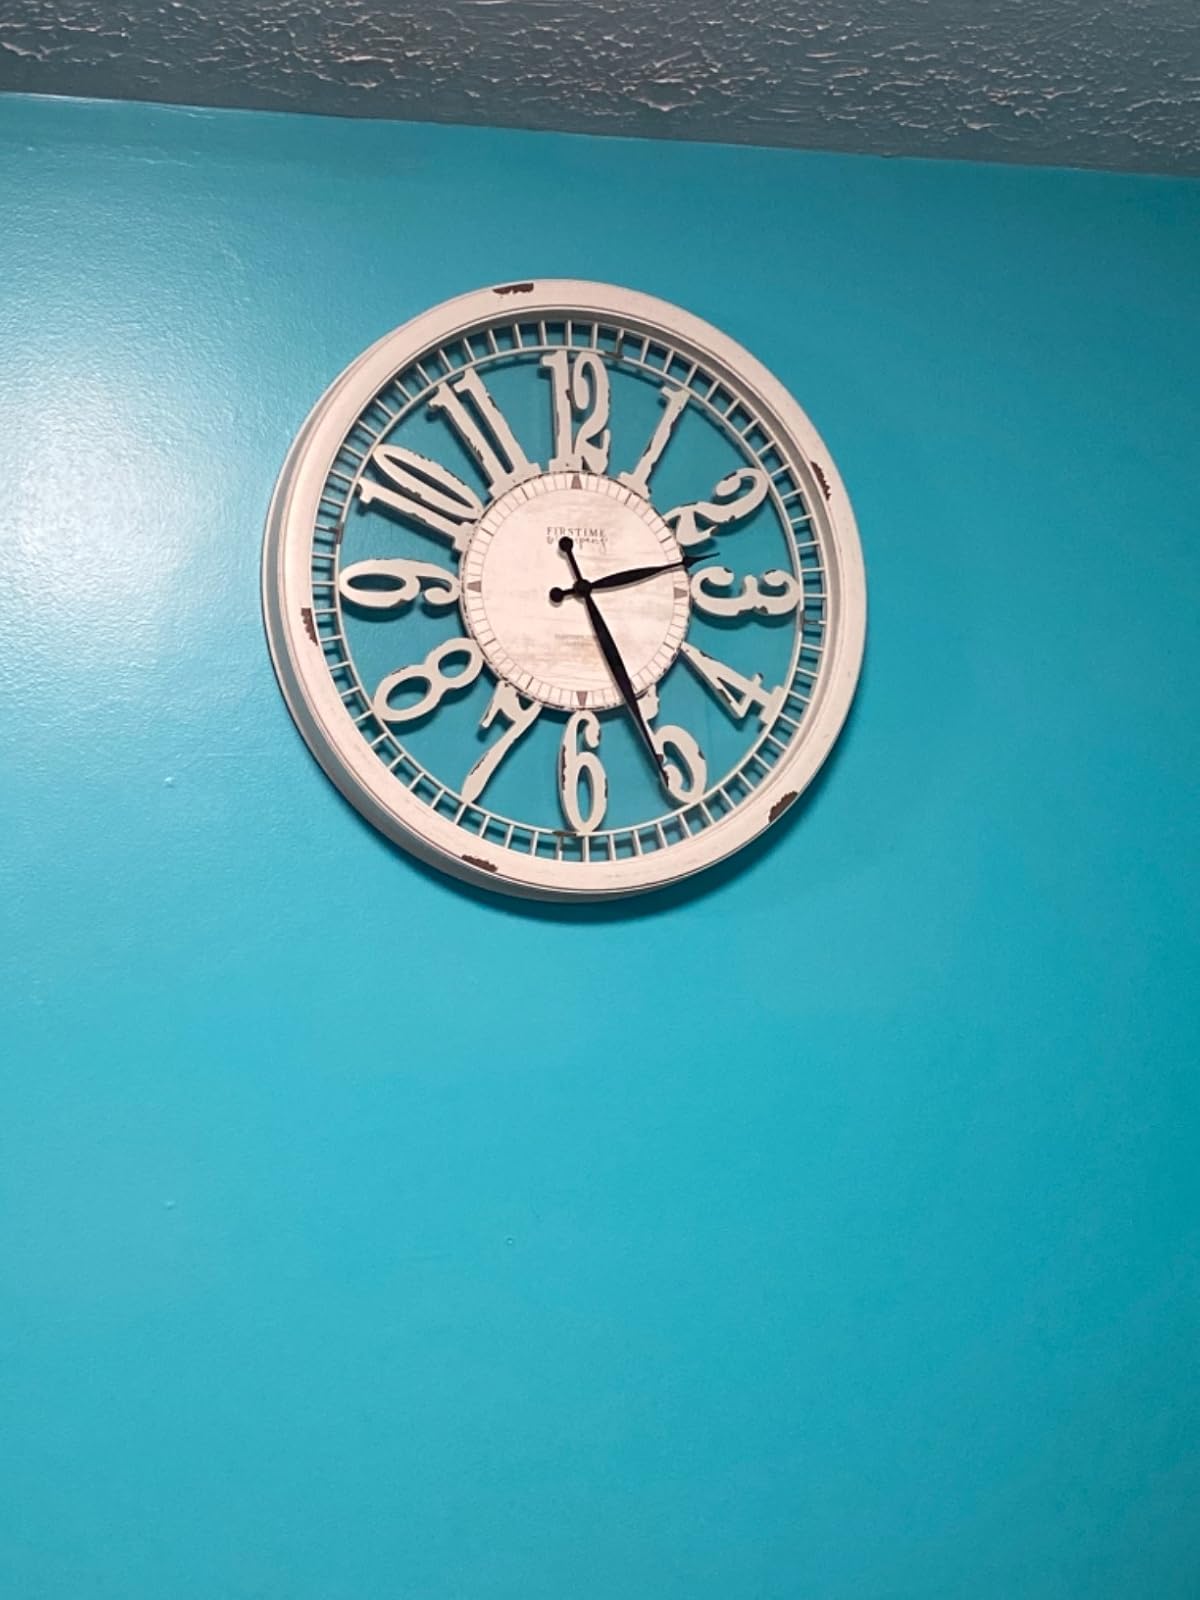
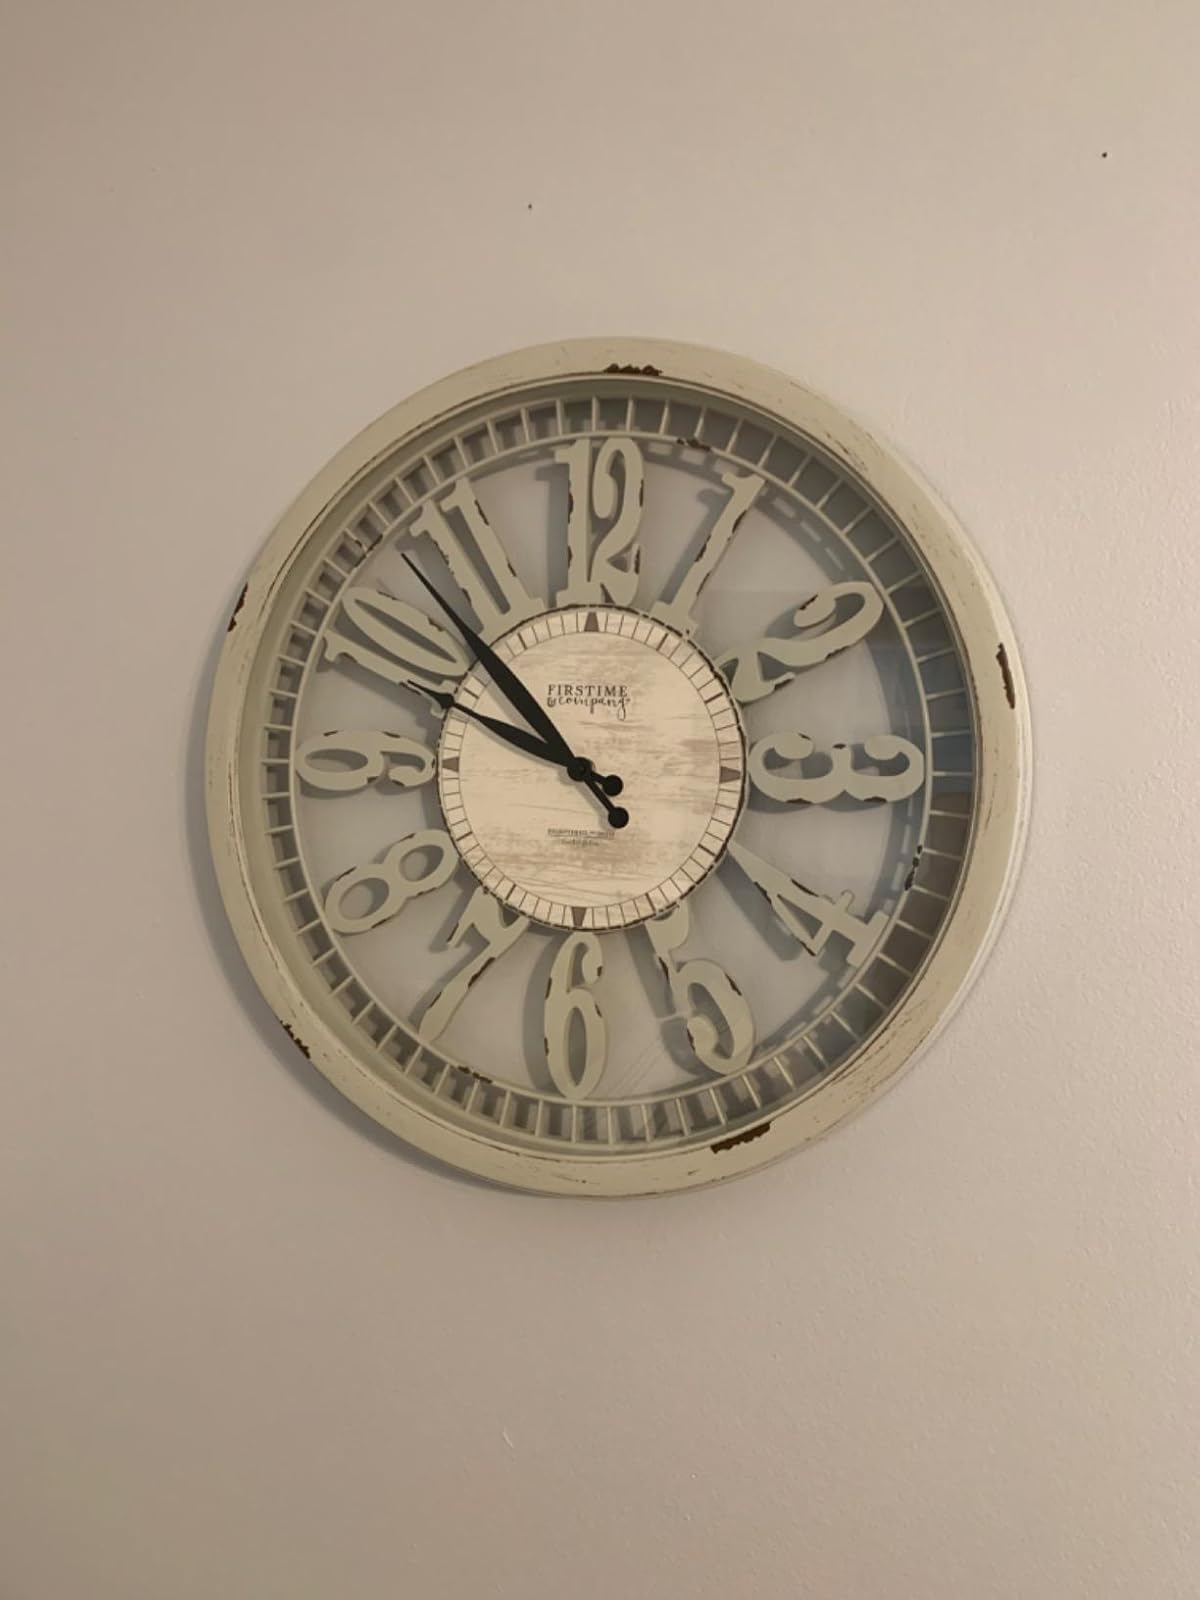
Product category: clock
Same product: yes